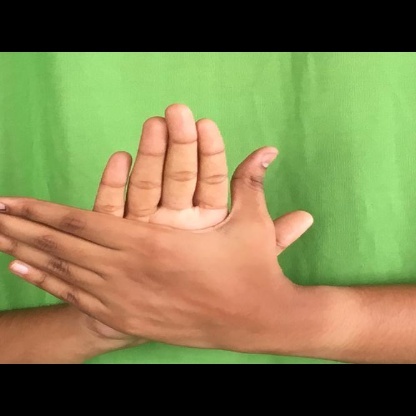
Mudra: Chakra